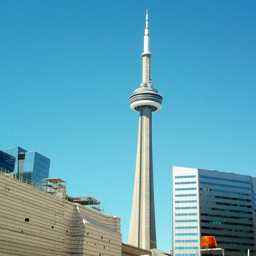
futurist structure stand out clearly against the beautiful blue backdrop on a perfect sunday in june .